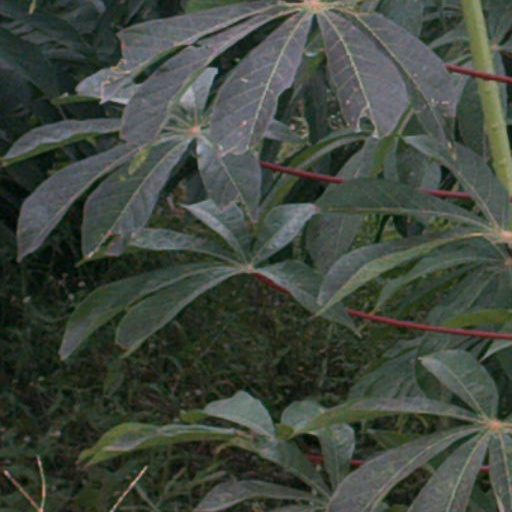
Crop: cassava